Todd Robbins

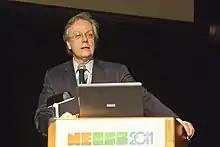

Todd Robbins (born August 15, 1958) is an American magician, lecturer, actor, and author.